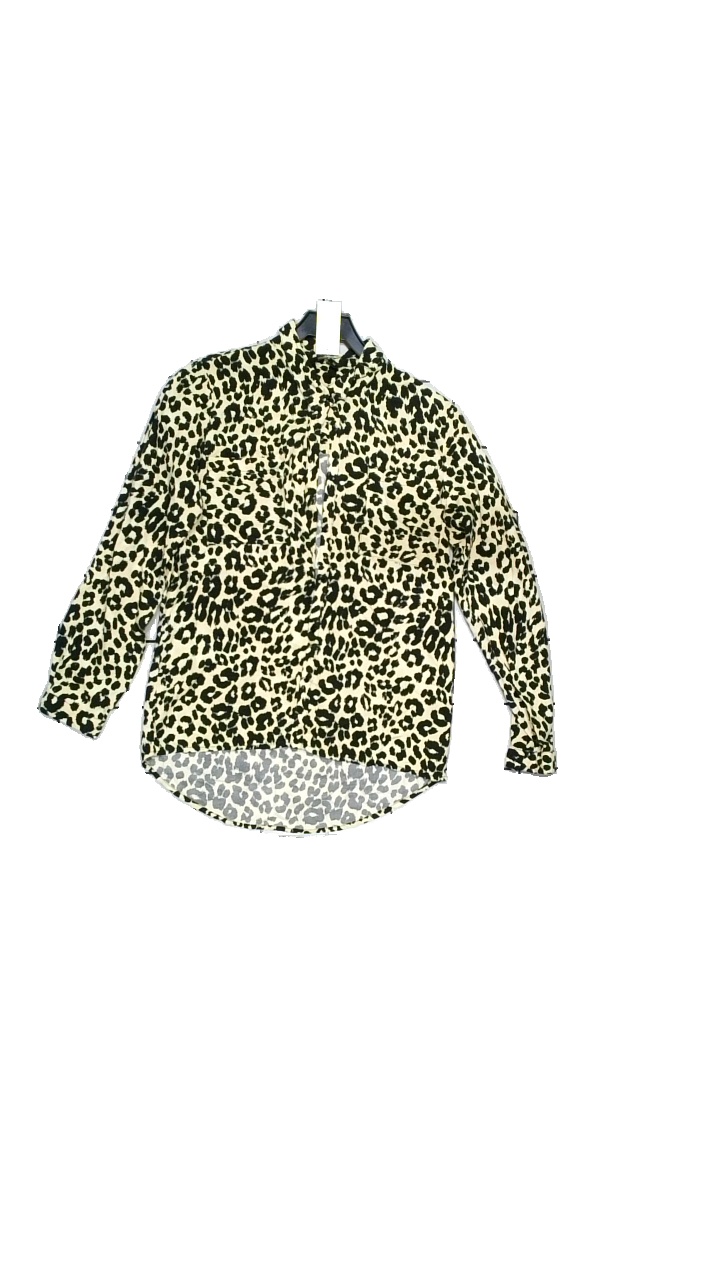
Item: Blouse (Ladies)
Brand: Only
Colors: Black, Beige
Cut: Regular, Long
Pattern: Animal print
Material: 100% viscose
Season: All
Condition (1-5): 4
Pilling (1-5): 5
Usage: Reuse
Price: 50-100